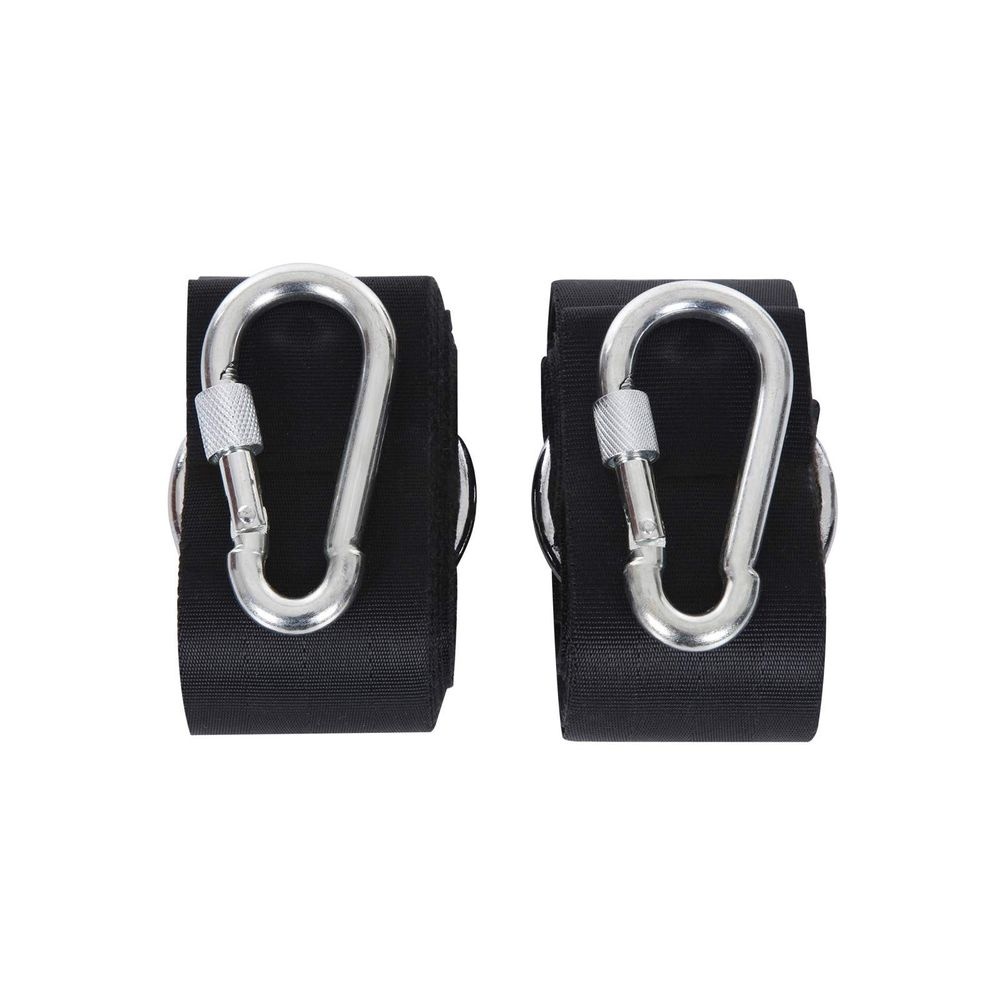
Rootz Mounting Set - Hammocks Mounting Set - Mounting Set For Hammocks - Fastening Straps With Metal Ring - Black - 320 x 5 cm
Brand: Rootz Home
The Rootz mounting set is easy to use and we combine functionality and comfort with fun! This fixing set is specially designed for hanging hammocks and allows you to fix it between trees or wooden and metal poles without eyelets and screws! And thanks to the length of the strap, you no longer have to worry about finding two matching trees if your hammock isn't long enough. With this hanging set you can relax in the hammock. High resilience : The strap made of high-density and tear-resistant nylon and thickened snap hooks with safety nuts and metal rings (Ø 7 mm) create an ideal suspension between two trees and a load capacity of up to 270 kg 2 x 320 cm long and 5 cm wide : the length gives you enough options to adjust the hanging height or to regulate the length individually, and the strap does not cut into the tree bark Durable and Safe: Zinc plated metal carabiners and metal rings, rustproof and durable; Hook with screw lock, secure against accidental displacement Easy to handle: The tree can be easily looped around with the band and fixed with the massive hooks. The hammock then holds perfectly to trees Versatile: the attachment set/hanging set is not only suitable for attaching the hammock or swing, but also as a rescue belt or for packing suitcases Product details: Colour: black Material: Strap: high-density tear-resistant nylon Snap hook/metal ring: galvanized metal Dimensions per strap: 320 x 5 cm Packaging dimensions: 11.5 x 10.5 x 6 cm Load capacity: 270 kg Delivery: 2 x fastening straps with metal ring 2 x snap hooks we provide professional customer service before and after your purchase. Don't wait any longer and order now!
Category: Home & Garden > Lawn & Garden > Outdoor Living > Hammock Parts & Accessories > Hammock Accessories